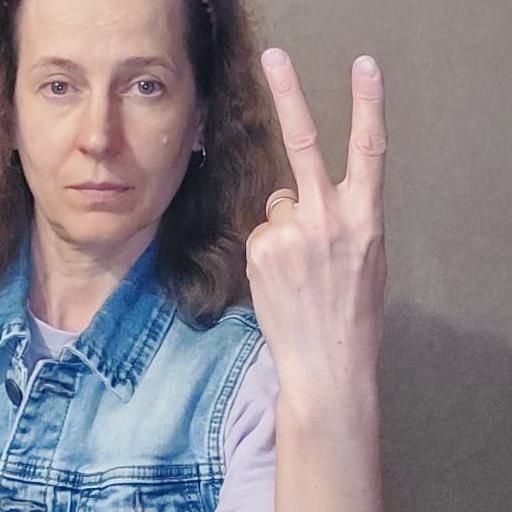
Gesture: peace_inverted